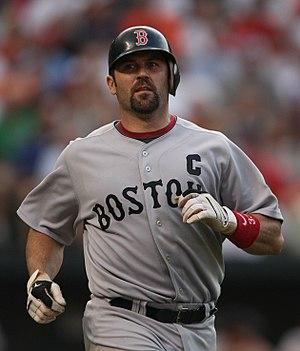
Jason Andrew Varitek est un receveur de baseball qui évolue en Ligue majeure de 1997 à 2011 pour les Red Sox de Boston.